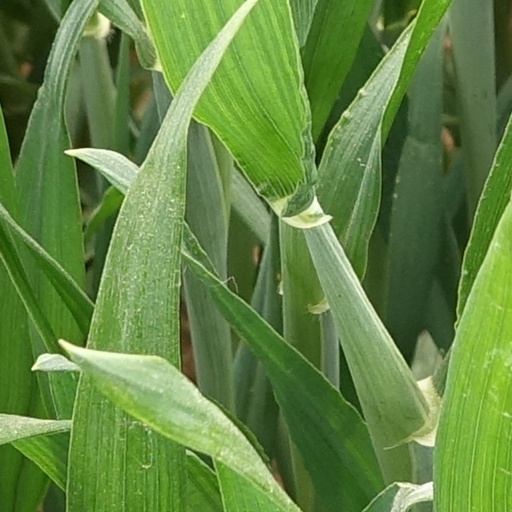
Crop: wheat